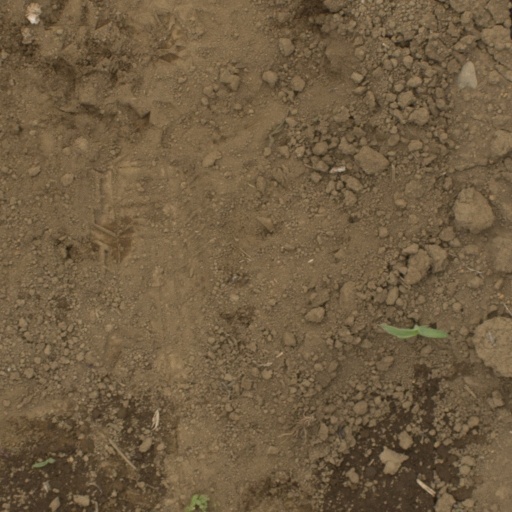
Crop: Jerusalem artichoke